2006 World Series of Poker

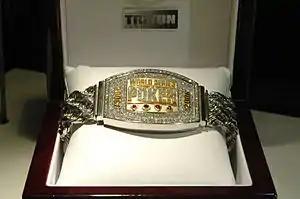
The 2006 WSOP Championship bracelet

The 2006 World Series of Poker (WSOP) began on June 25, 2006, with satellite events, with regular play commencing on June 26 with the annual Casino Employee event and the Tournament of Champions held on June 28 and 29. Forty more events, in various disciplines including Omaha, seven-card stud and razz, plus ladies' and senior tournaments, led up to the 10,000 US$ no-limit Texas hold 'em main event starting July 28 and running through the final table on August 10.